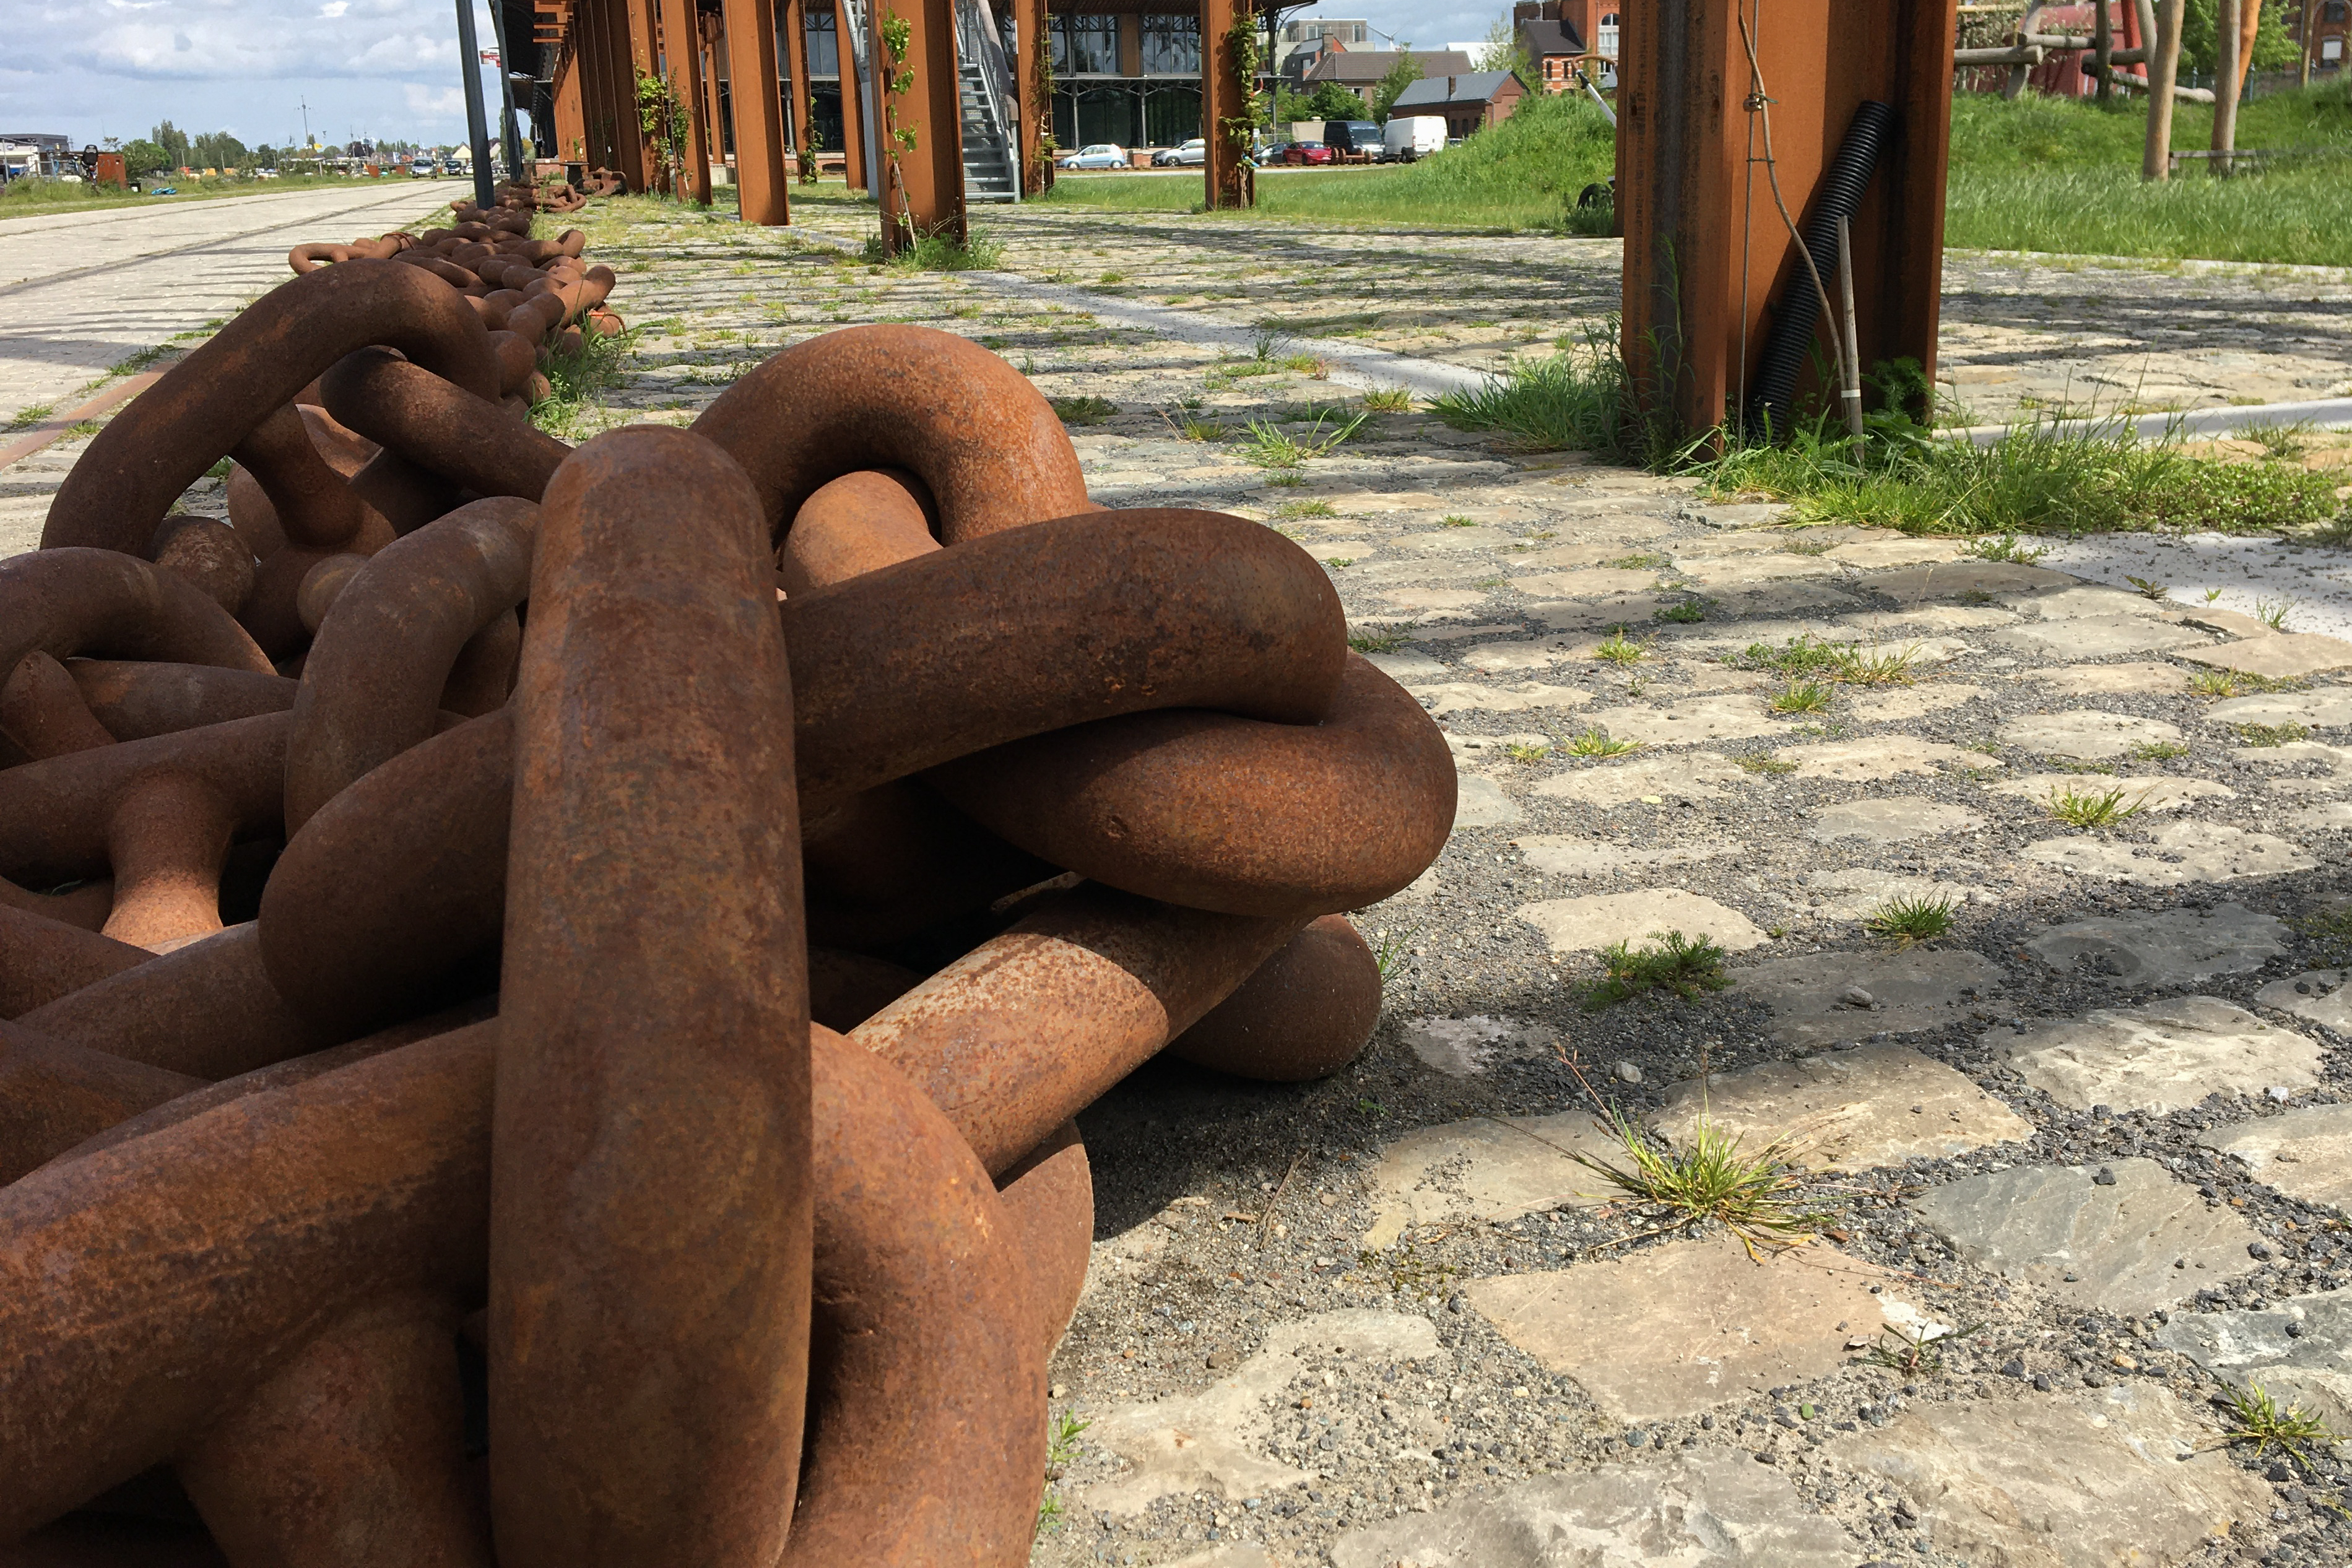
chains, perspective, lines, view, wood, plant, trunk, biome, tree, woody plant, sky, shade, grass, sculpture, landscape, outdoor furniture, automotive tire, Environmental art, human leg, art, thigh, soil, thumb, leisure, recreation, rock, beach, road surface, landscaping, column, pipe, automotive wheel system, concrete